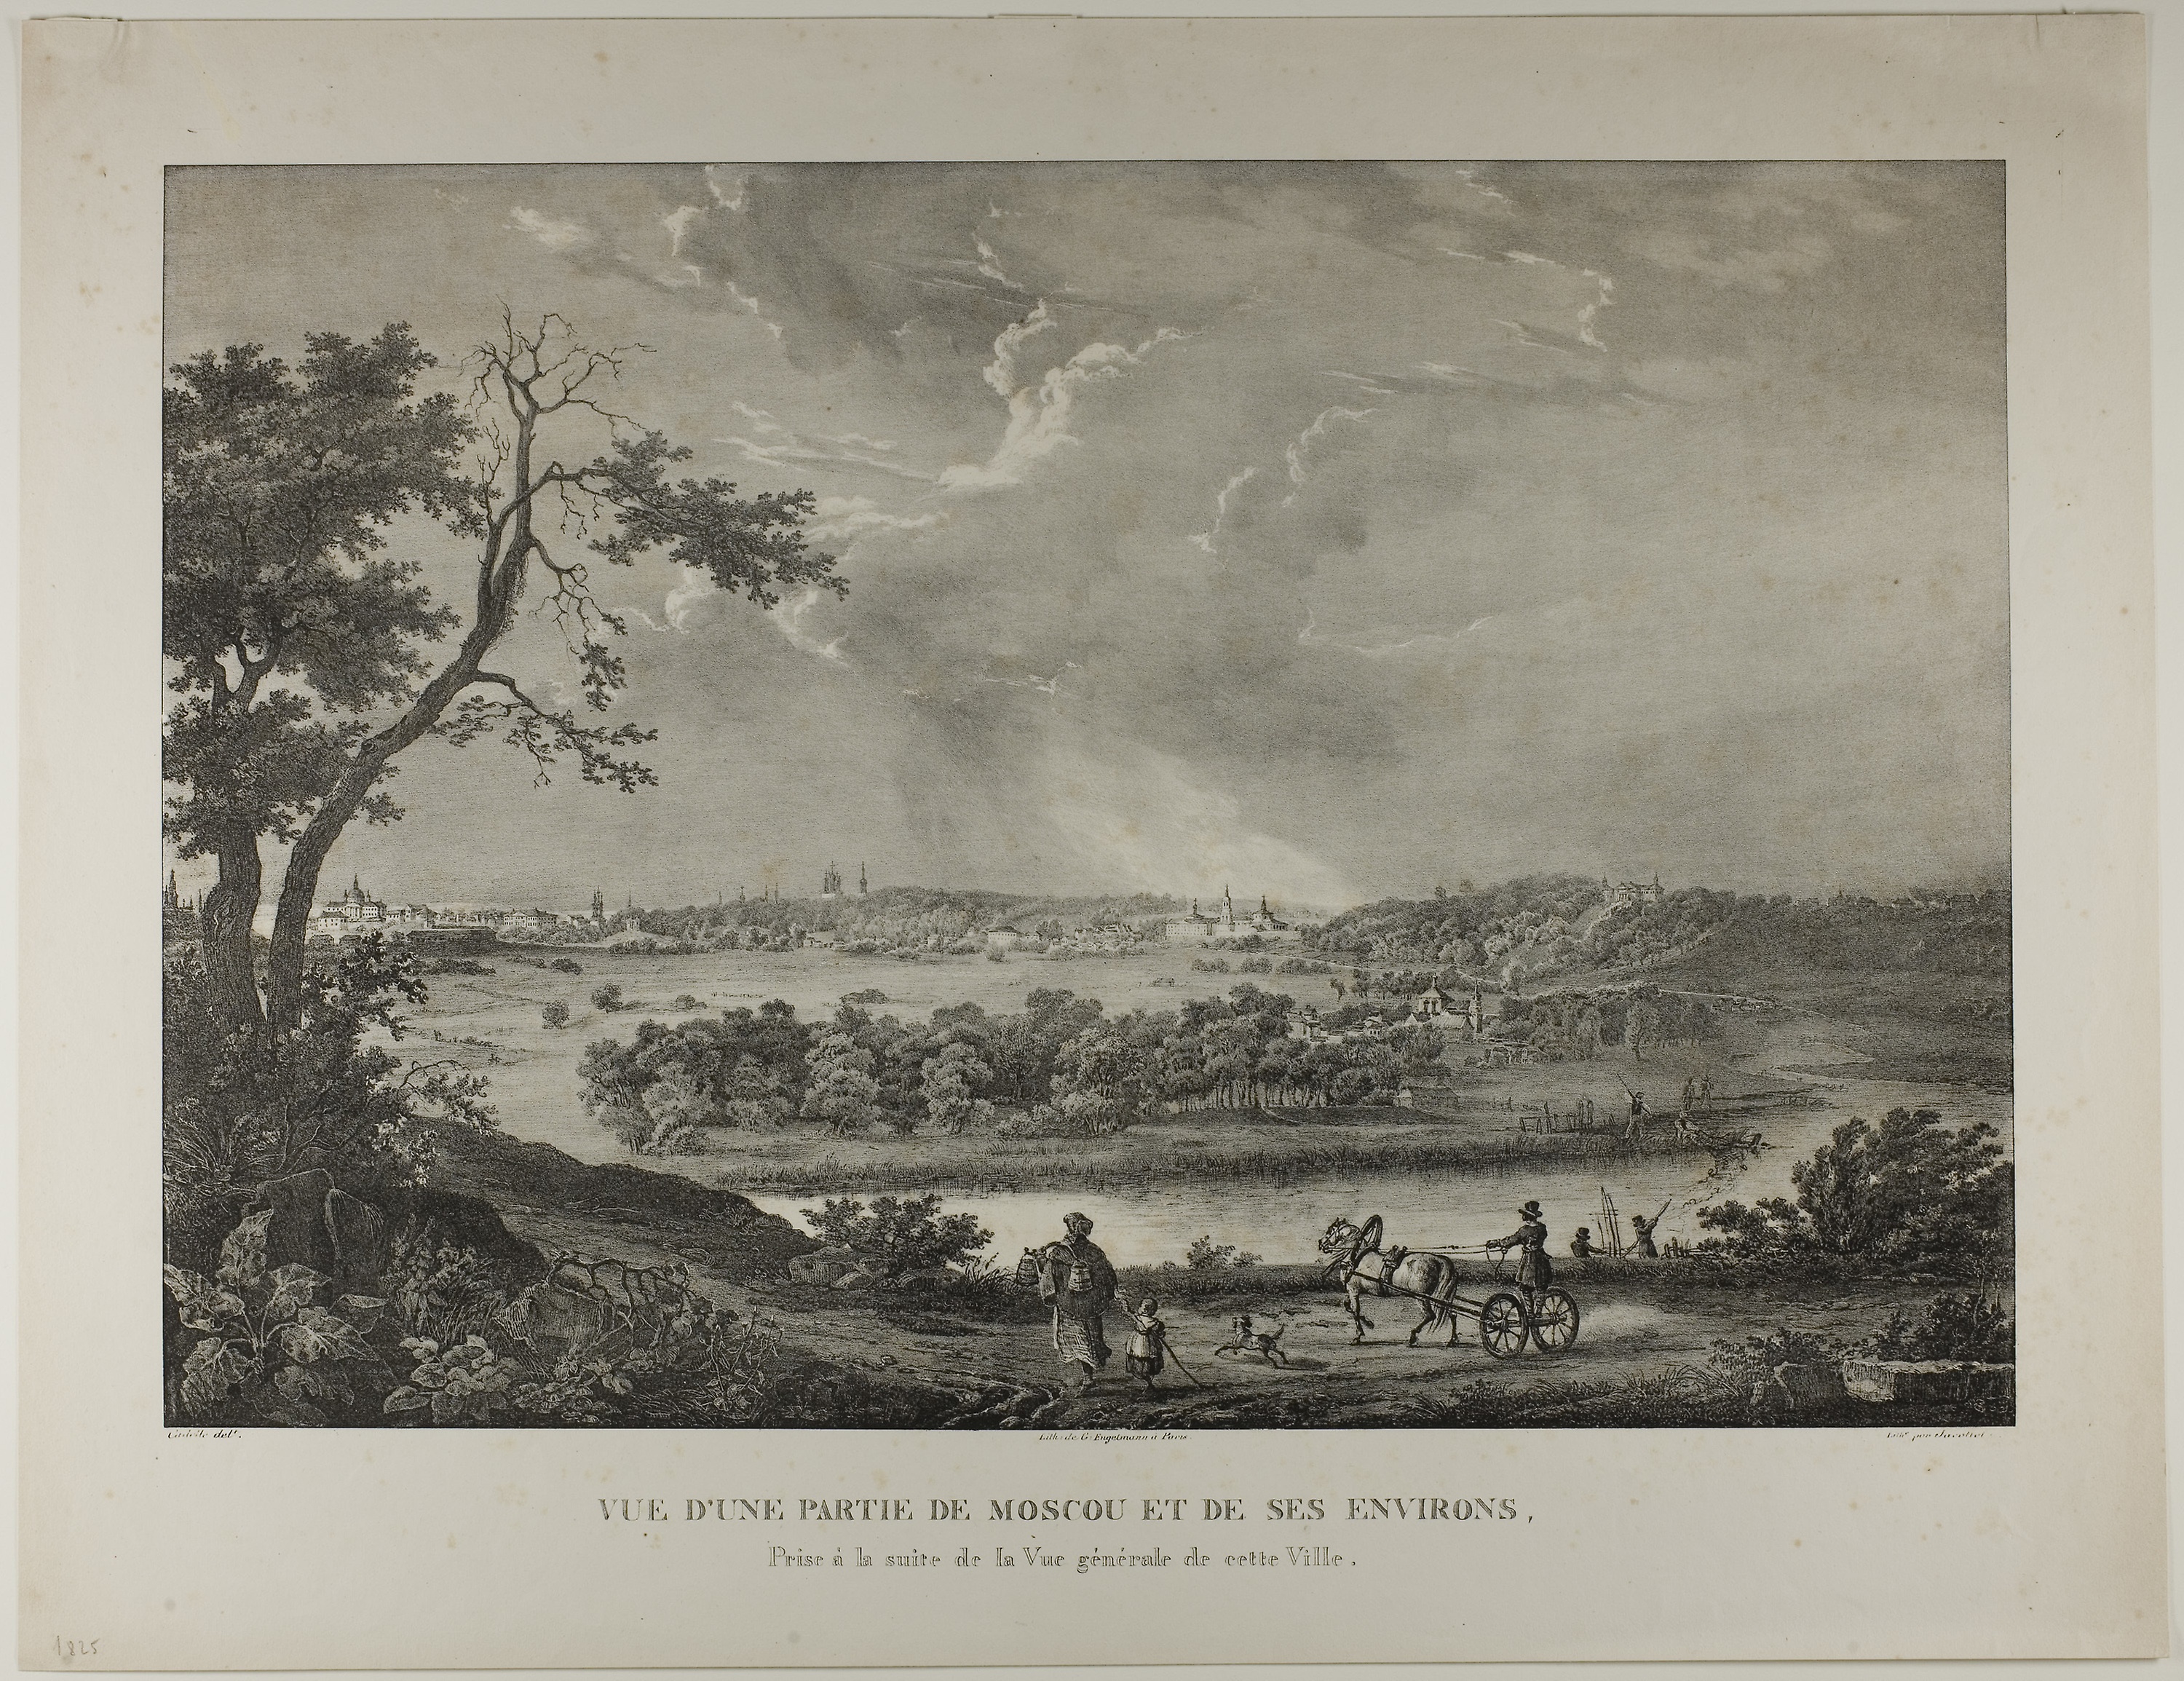
picture frame, painting, history, watercolor paint, visual arts, stock photography, artwork, paint, landscape